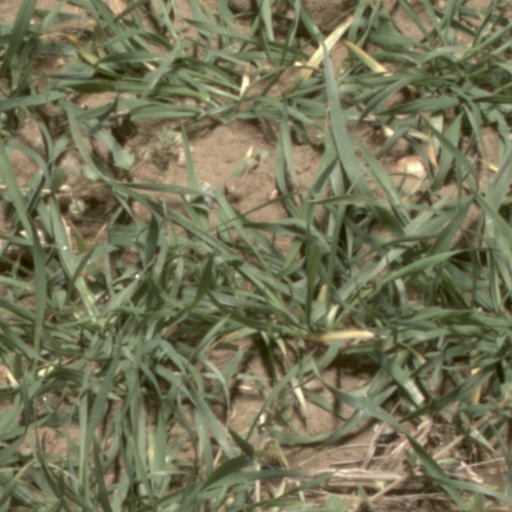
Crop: wheat